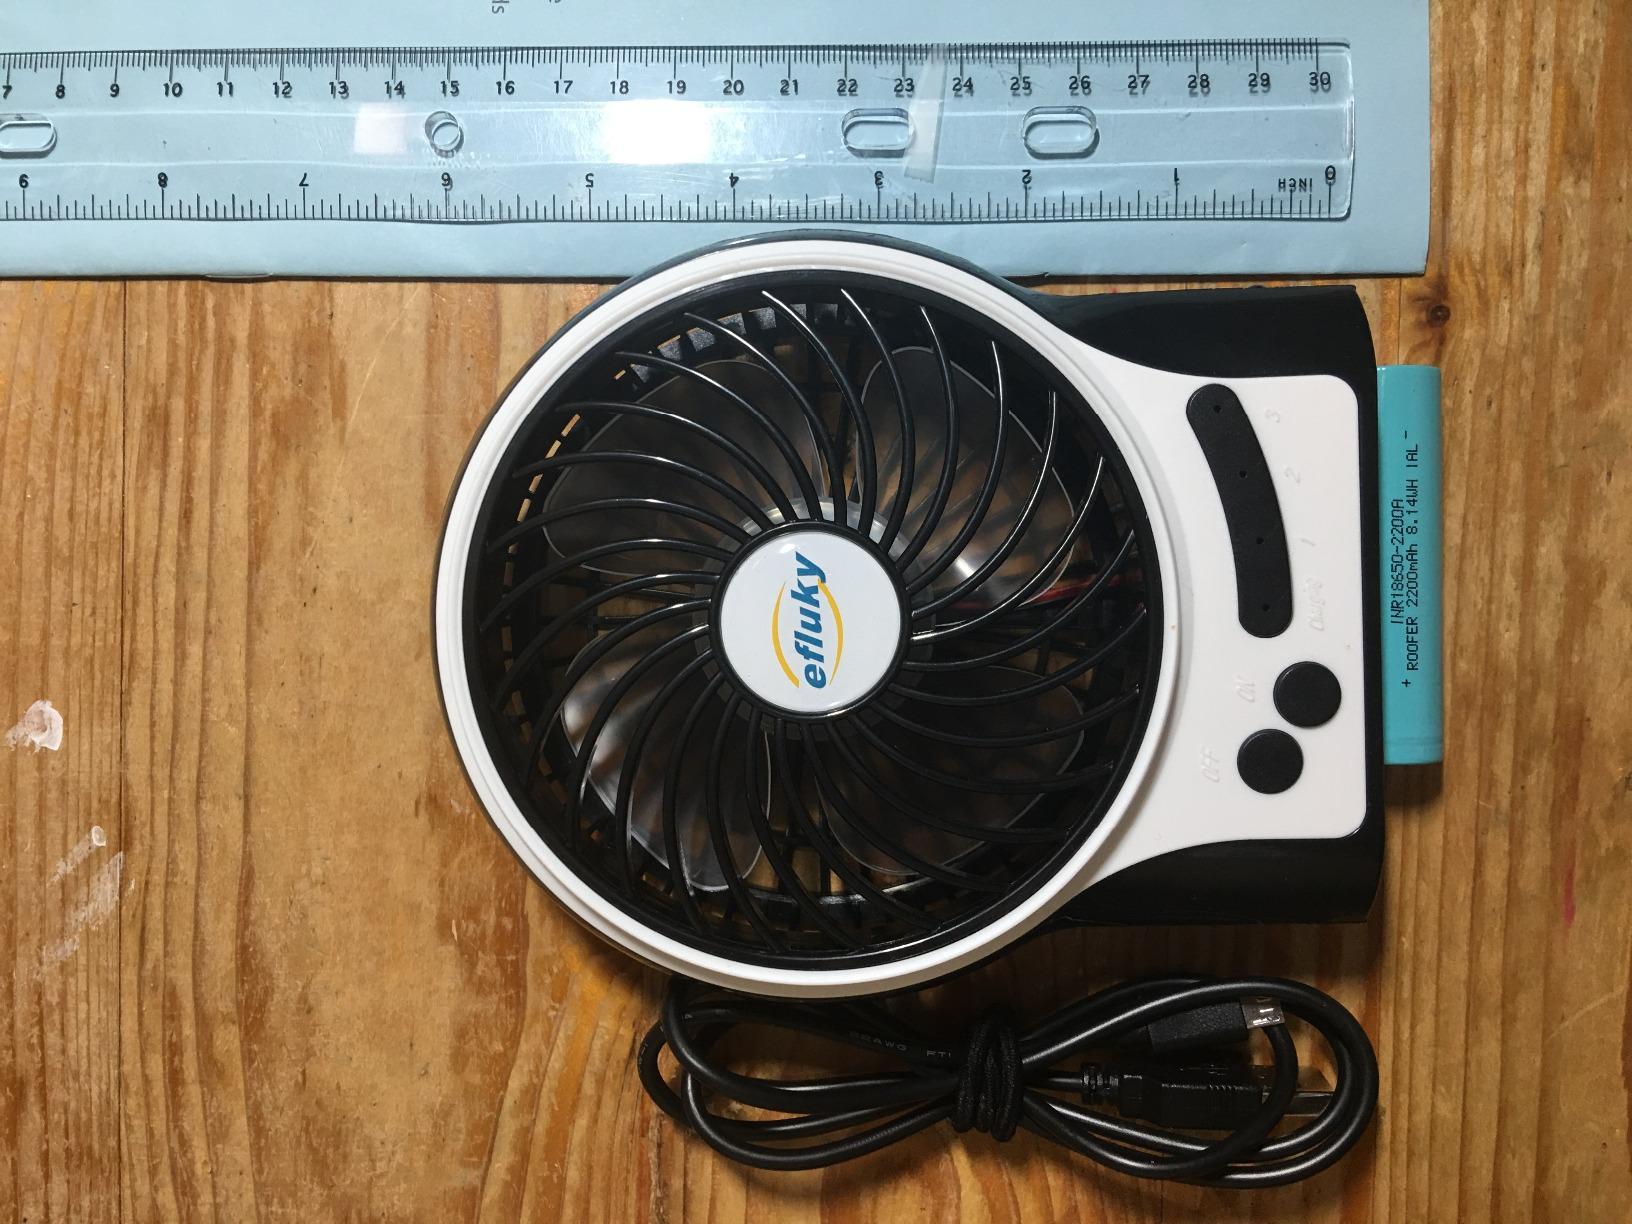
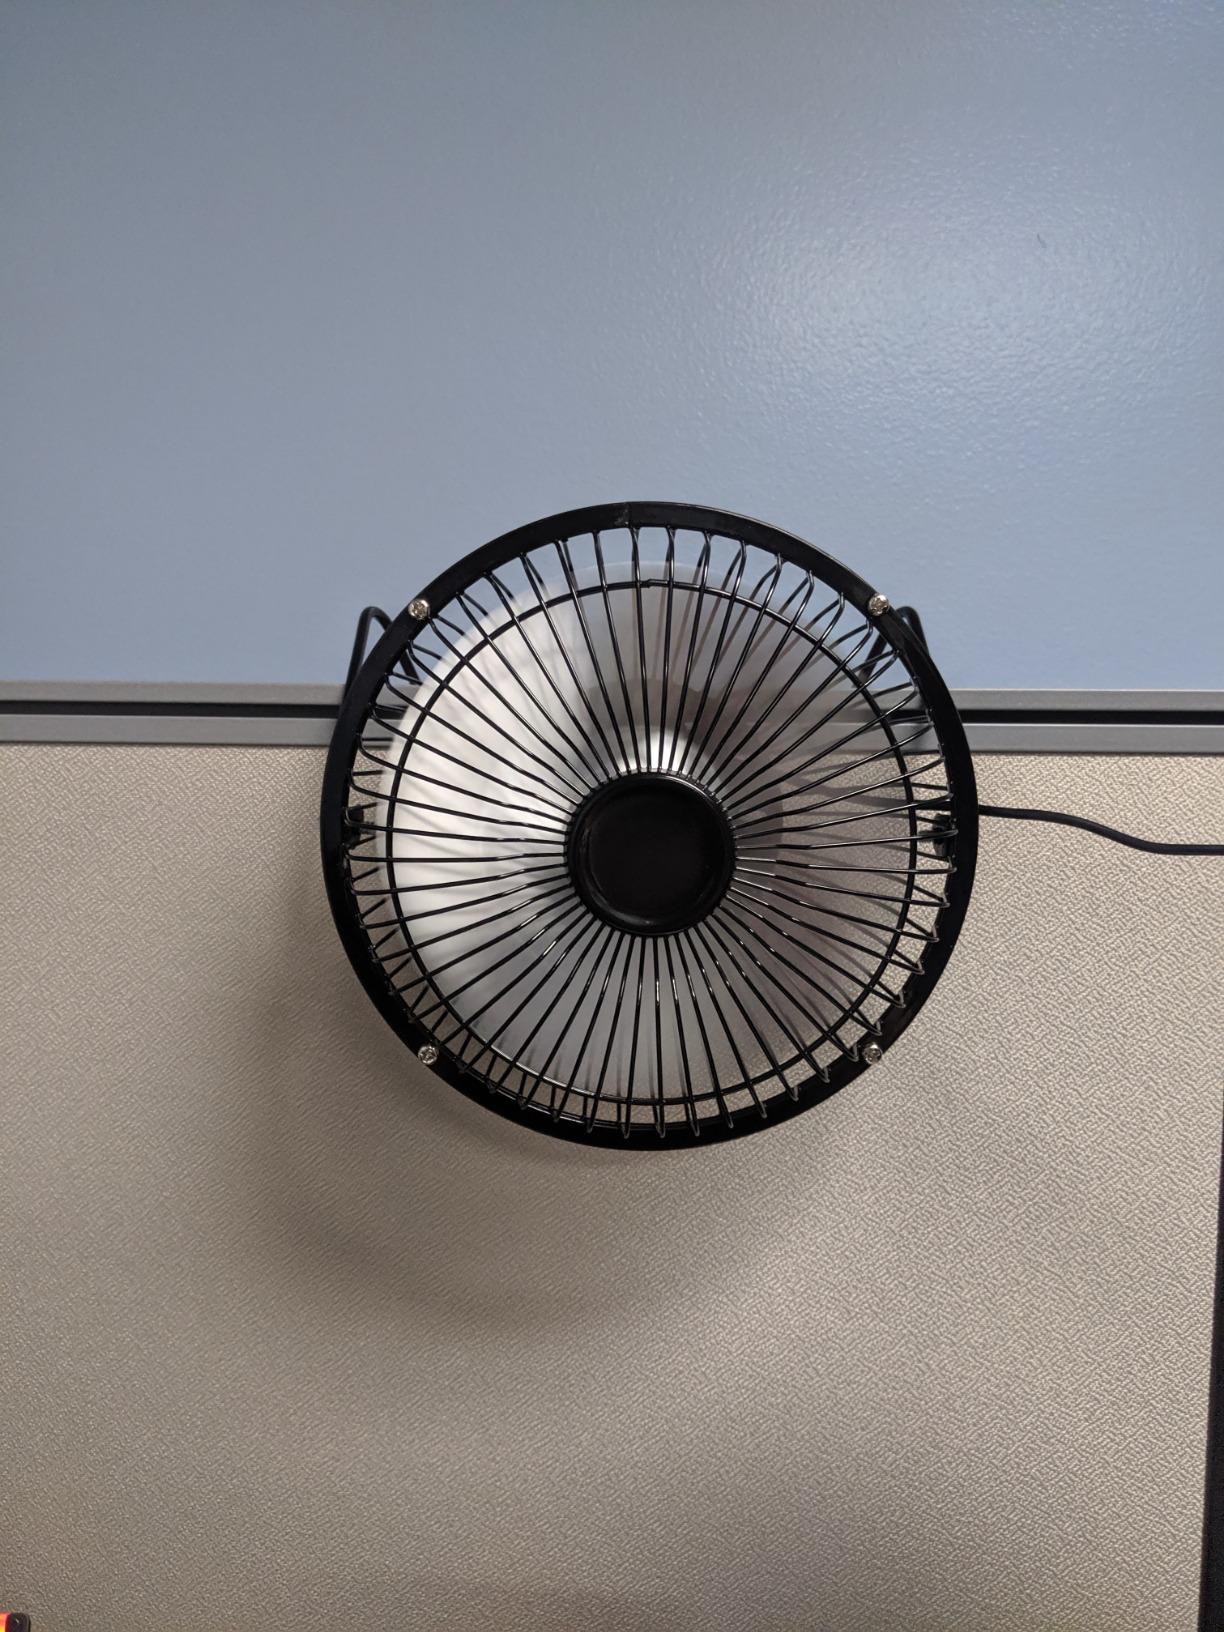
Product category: fan
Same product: no